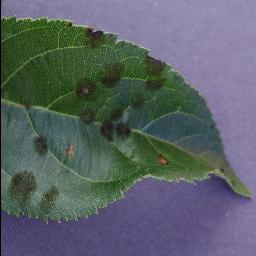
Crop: apple
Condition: scab